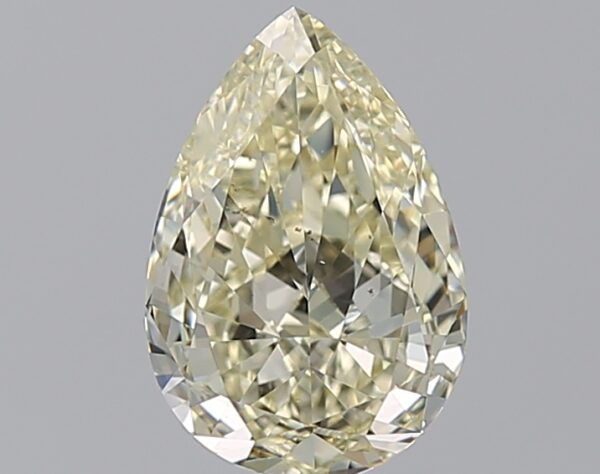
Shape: pear
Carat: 2.02
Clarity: SI1
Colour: U-V
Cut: EX
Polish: EX
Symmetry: VG
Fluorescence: N
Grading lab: GIA
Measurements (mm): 10.06 x 6.82 x 3.97